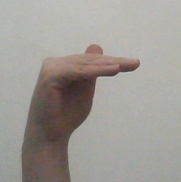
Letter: khaa